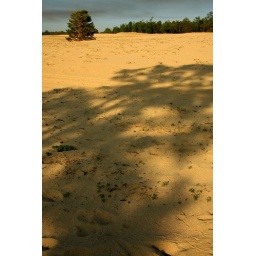
Shadow of tree over sand with single tree behind. Olkhon Island. Russia